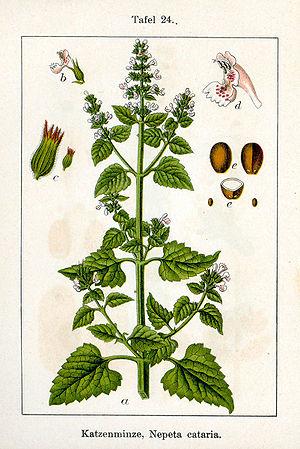
Le capitulaire De Villis, ou plus exactement le Capitulare de Villis vel curtis imperii est un acte législatif datant de la fin du VIIIᵉ siècle ou du début du IXᵉ siècle.
La cataire ou chataire, Nepeta cataria, est une plante aromatique du genre Nepeta appartenant à la famille des Lamiacées. Elle est cultivée comme plante ornementale, et comme plante médicinale. Elle contient une huile répulsive pour les insectes, ainsi que du menthol. Elle est réputée comme antispasmodique et antihystérique.